Finale (Smallville)

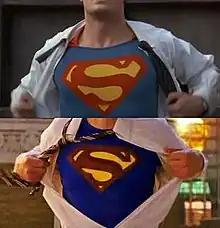
The final shot of the episode ("lower") was modeled after iconic scenes from the Christopher Reeve "Superman" films ("upper").

"Finale" is the title of the two-episode series finale of the superhero television series "Smallville". The episodes are the 21st and 22nd of the 10th season, and the 216th and 217th episodes overall. The finale originally aired on The CW in the United States on May 13, 2011. The first half was written by Al Septien and Turi Meyer, and directed by Kevin G. Fair, and the second half was written by Kelly Souders and Brian Peterson, and directed by Greg Beeman.